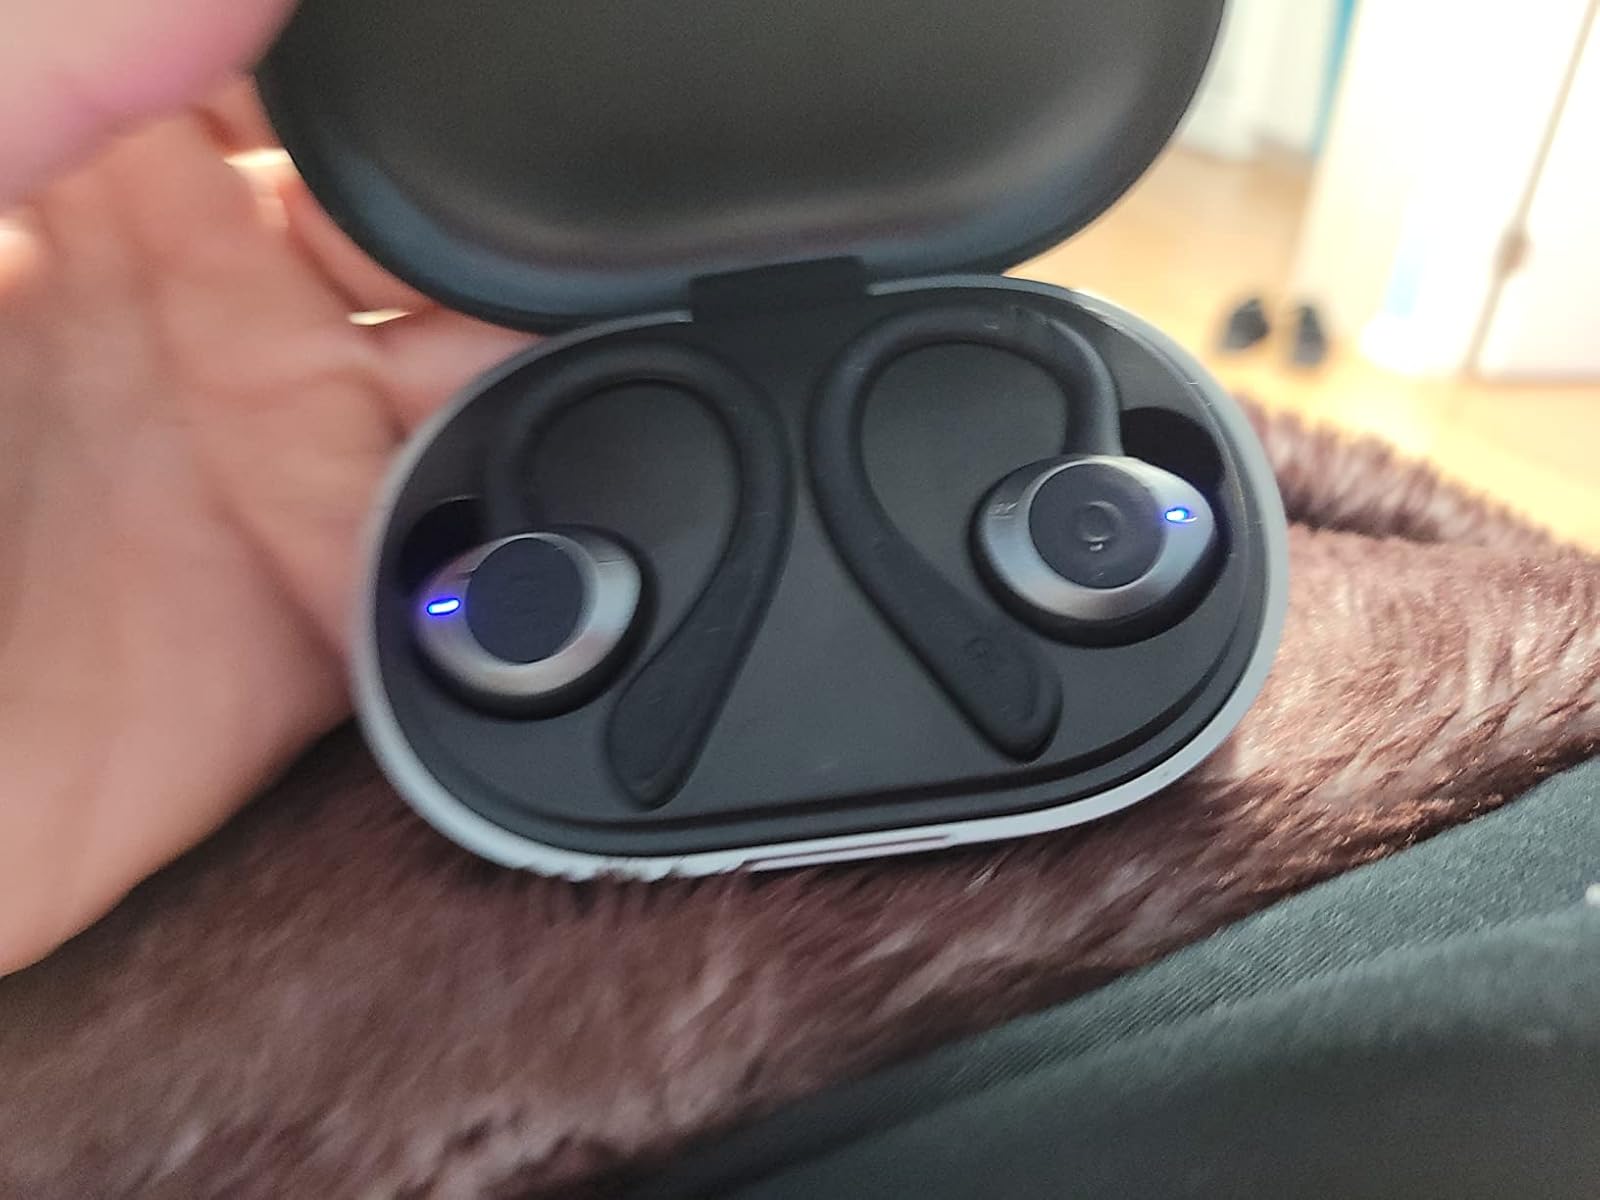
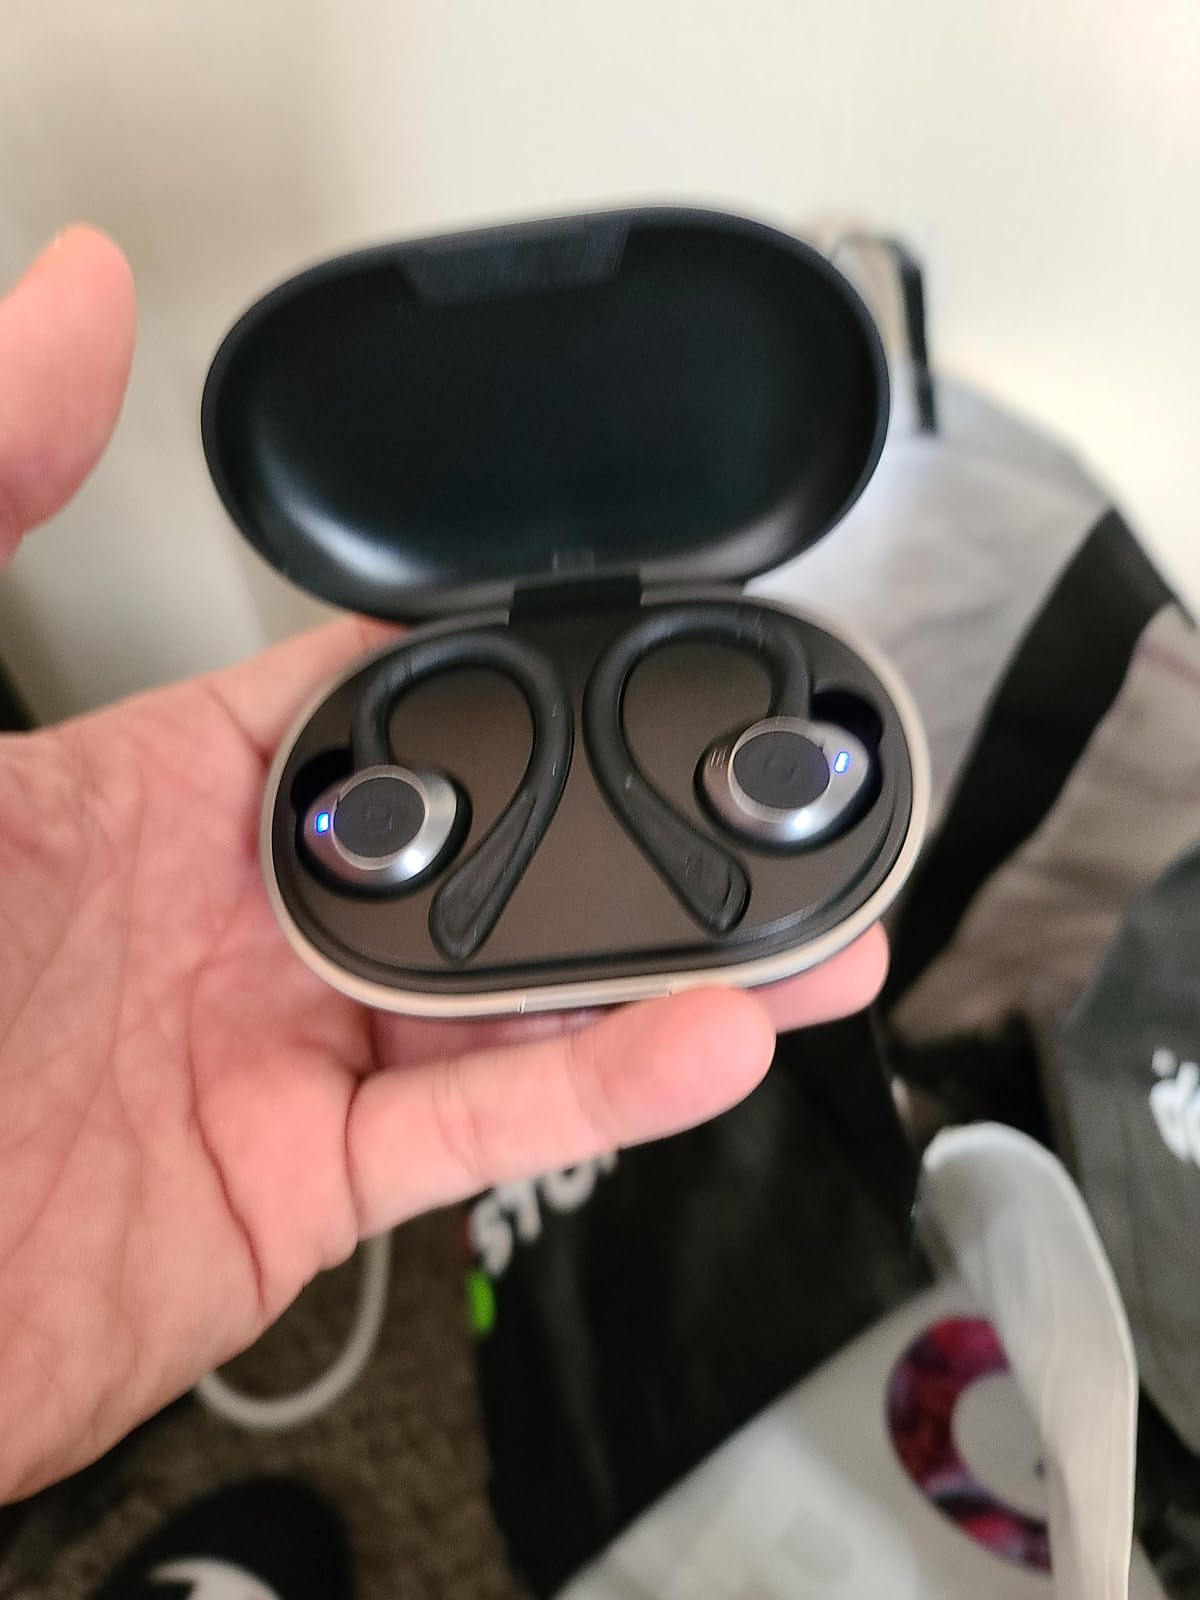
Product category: earbuds
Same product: yes